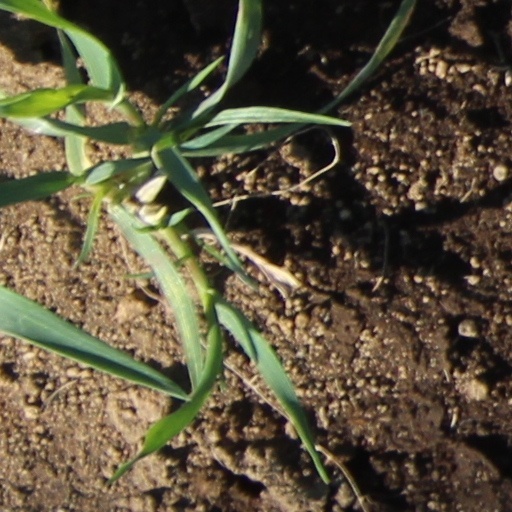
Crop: wheat